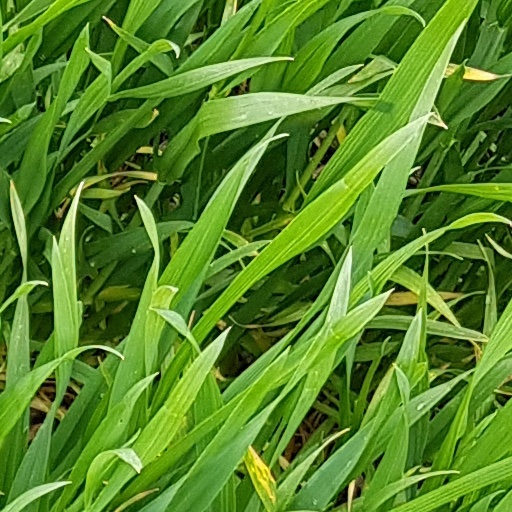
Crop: wheat